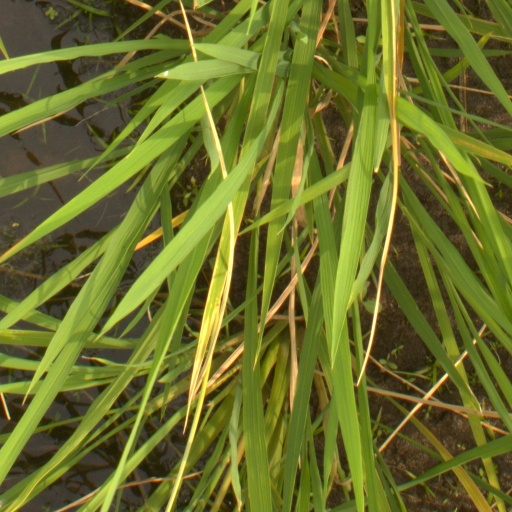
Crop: rice